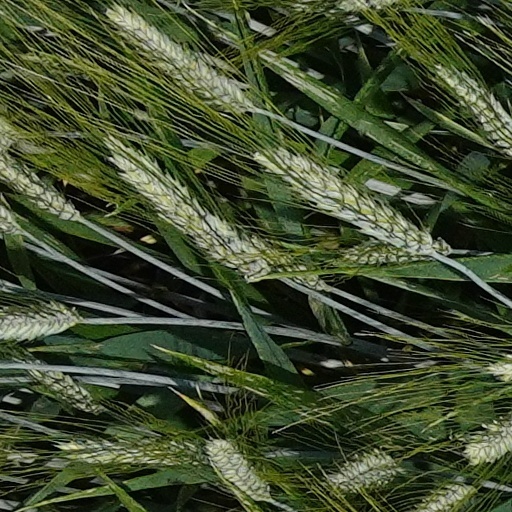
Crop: wheat